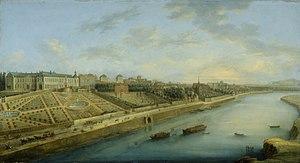
L'hôtel de Lamballe est un hôtel particulier du 16ᵉ arrondissement de Paris, situé au 16 avenue de Lamballe. Construit au XVIIᵉ siècle, il est détruit dans l'entre-deux-guerres et reconstruit à l'identique ; il est de nos jours le siège de l'ambassade de Turquie en France.